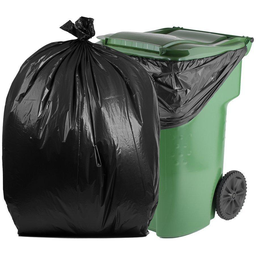
Label: plastic